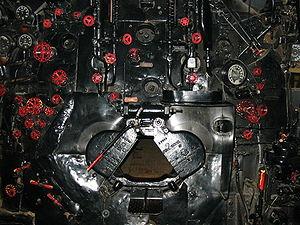
Les locomotives surnommées Big Boy sont les plus grosses locomotives à vapeur jamais construites. Classées dans la série 4000 de l'Union Pacific, elles doivent leur surnom à un graffiti « Big Boy » inscrit à la craie par un ouvrier de chez ALCO sur la porte de la boîte à fumée de la première machine avant sa mise en peinture.
Une locomotive à vapeur est un type de locomotive, c'est un engin moteur pour les chemins de fer, mu par une machine à vapeur. Ce type de moteur thermique est le plus couramment utilisé, de la naissance du chemin de fer jusque dans les années 1950. Il reste toujours employé très localement dans certains pays au XXIᵉ siècle, notamment pour des trains touristiques ou dans l'industrie extractive vu que le carburant y est localement disponible à bas coût.